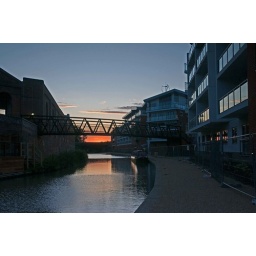
Photo from a recent MKF meeting 19/8/09, pity about the security fencing around the new building on the right.